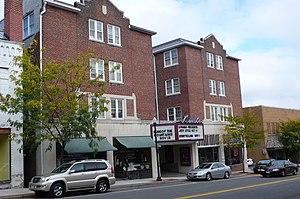
La ville américaine de Marion est le siège du comté de Smyth, dans l’État de Virginie. Lors du recensement de 2010, sa population s’élevait à 5 968 habitants.